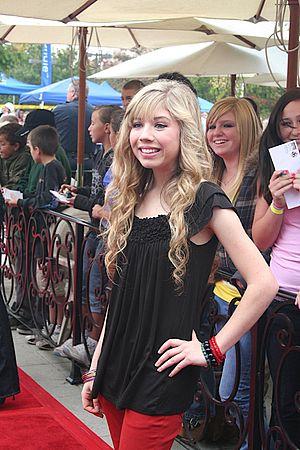
Jennette McCurdy, est une actrice et auteure-compositrice-interprète de country pop américaine, née le 26 juin 1992 à Long Beach, en Californie. Elle est principalement connue pour son rôle de Sam Puckett, personnage du sitcom TV iCarly.